Nine in a row

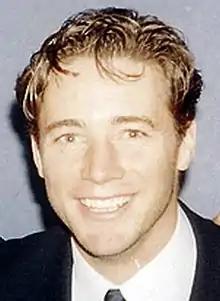
Ally McCoist played in all of Rangers' run of nine titles, and later managed the club during Celtic's second run

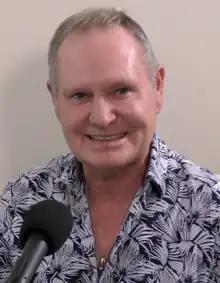
Paul Gascoigne was one of the major big-money Rangers signings to maintain their success, and he played a major role in the last two of their run of wins

Rangers received further investment in November 1988 when David Murray took over as chairman. They already had a strong spine to their team, including the likes of England goalkeeper Chris Woods, defenders Terry Butcher, John Brown and Richard Gough, home-grown midfielder Ian Durrant, winger Mark Walters and striker Ally McCoist. The 1988–89 title went to Ibrox, with Aberdeen in second place and Celtic ten points off the pace. Their rivalry with Aberdeen, which had been brewing since the "Dons" became contenders in the late 1970s, intensified that season when Durrant suffered a career-threatening injury from a violent challenge by Neil Simpson. In July 1989, Rangers signed Mo Johnston, who previously played for Celtic and had informally agreed to rejoin them. Not only was this 'steal' of a coveted player a psychological coup for Rangers over their rivals, it also marked a change in their 'no Catholics' policy which Souness had publicly criticised as being an impediment to Rangers achieving success due to its non-sporting limitations as to who could play for the club. Not all supporters agreed with this change, though Johnston had some success at the club (by contrast, Celtic had brought in former Rangers star Alfie Conn in 1977 with little protest against his arrival, though his personal involvement was limited by injury). With additional important contributions from Nigel Spackman, Gary Stevens and Trevor Steven, all of whom had experience of winning the English championship, the 1989–90 was a similar story to the previous edition, with Rangers comfortably holding off Alex Smith's Aberdeen (who beat both Glasgow teams in the season's cup finals) and Celtic down in fifth place. In 1990–91 there was a huge gap of 14 points between the Old Firm clubs, with Rangers also winning the 1990 Scottish League Cup Final between them for good measure. Despite the upheaval of Souness leaving at short notice to take over at Liverpool in April, his assistant Walter Smith (who had the same role with Jim McLean at Dundee United) proved to be both a steadying influence and a skilled manager in his own right. Although Aberdeen came close to taking the 1991 championship, Rangers won 2–0 on the last day at Ibrox through a brace from another Englishman, Mark Hateley, when a draw would have taken the trophy to Pittodrie. 30 years later, this was the closest a team outwith the pair from Glasgow had come to winning the title.